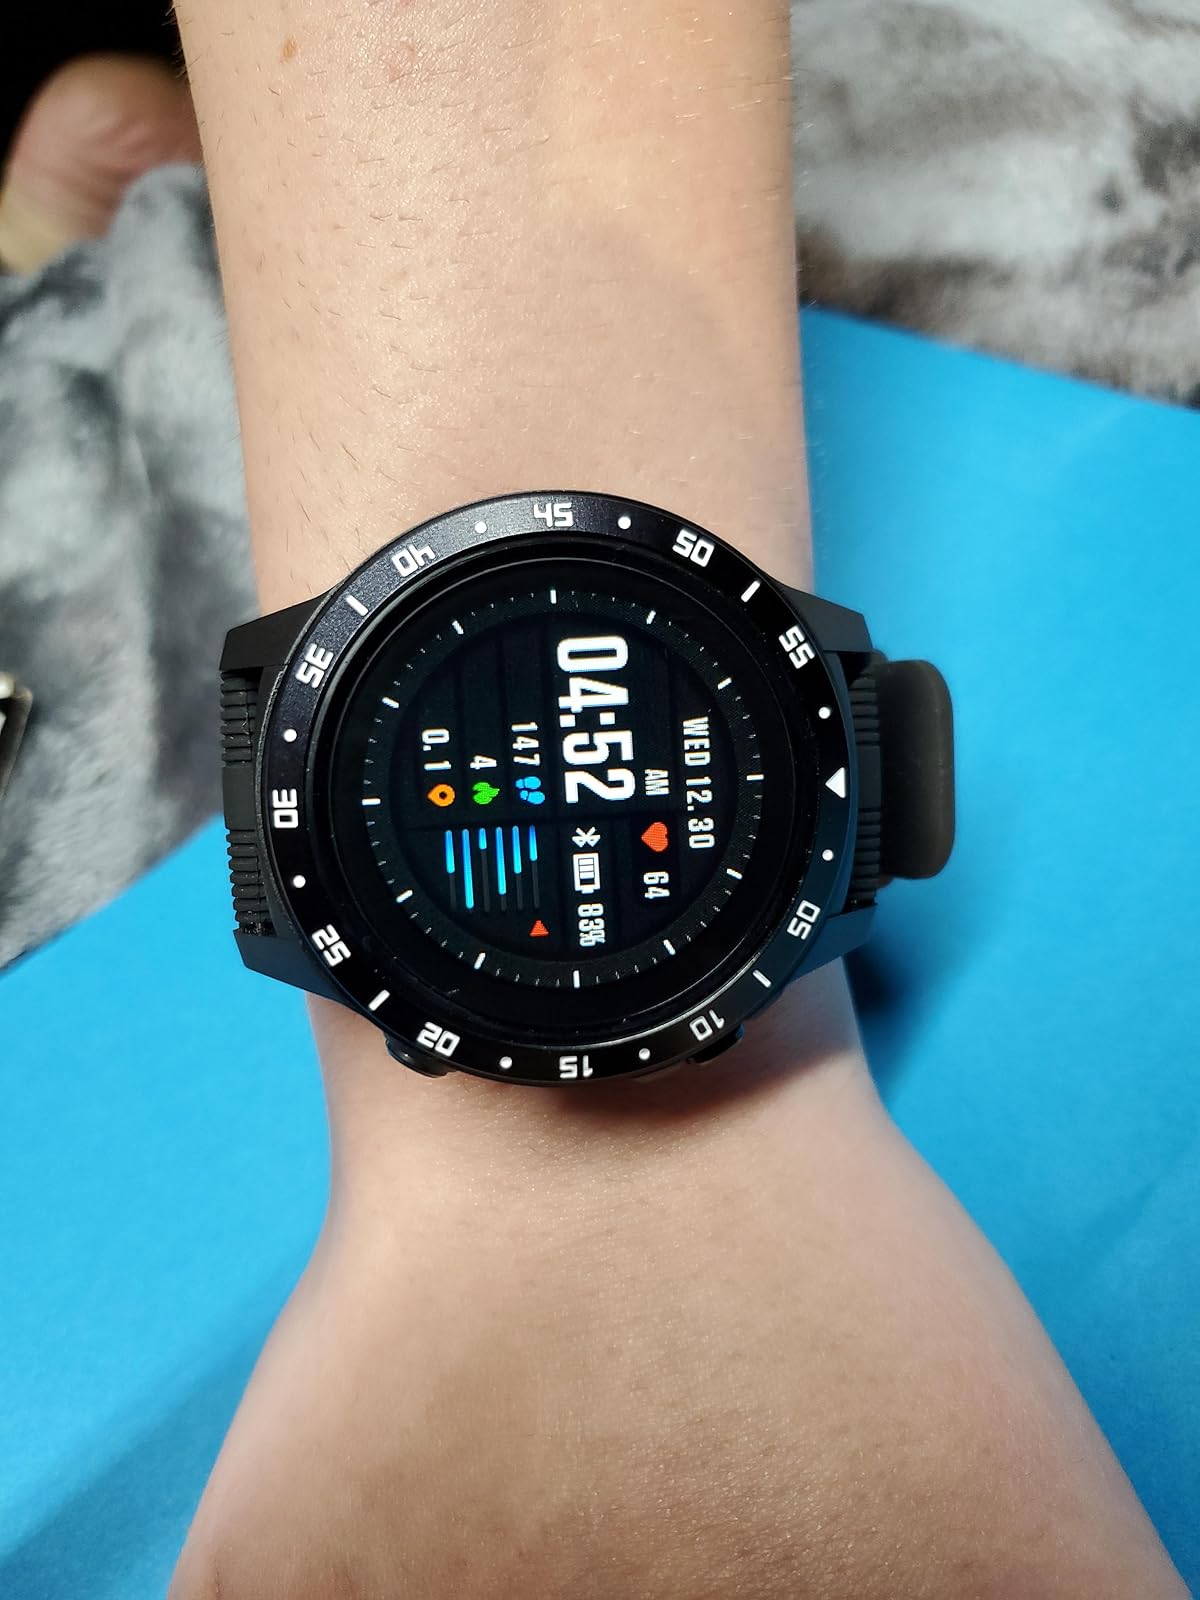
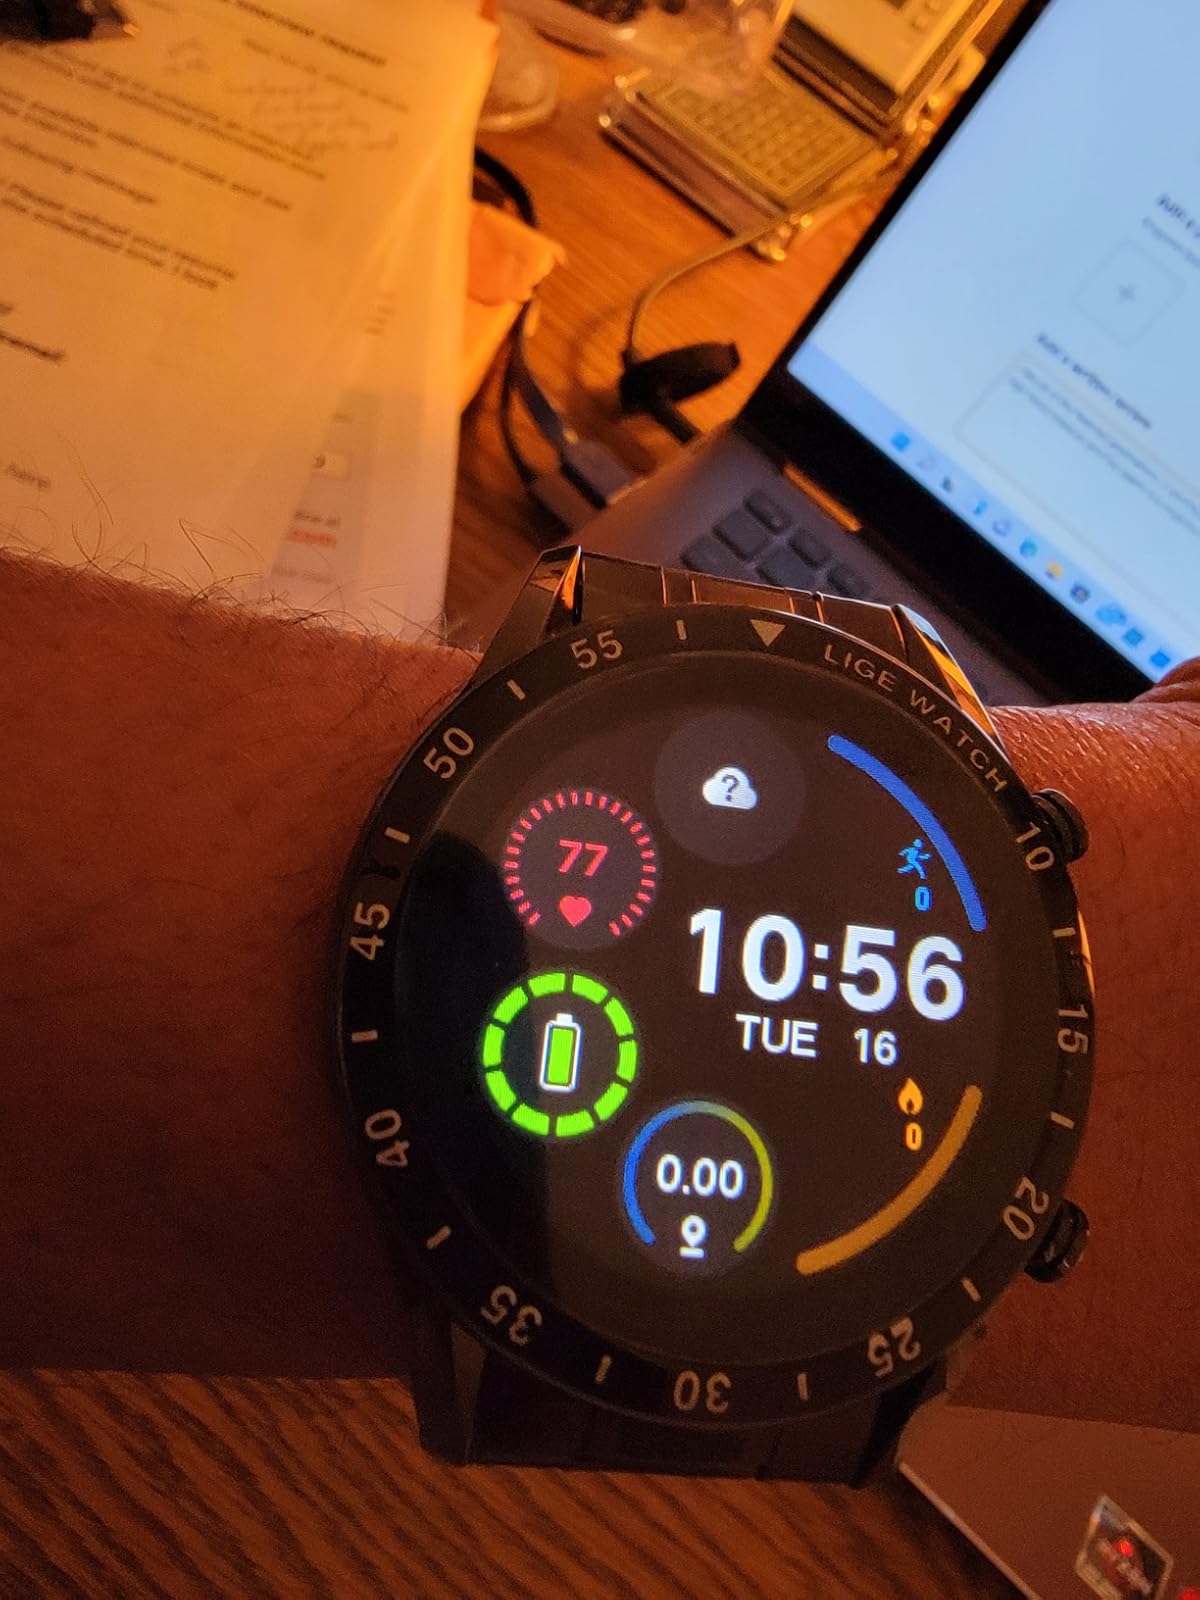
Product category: smartwatch
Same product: no